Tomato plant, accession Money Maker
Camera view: bottom (45 deg); turntable rotation: 60 degrees
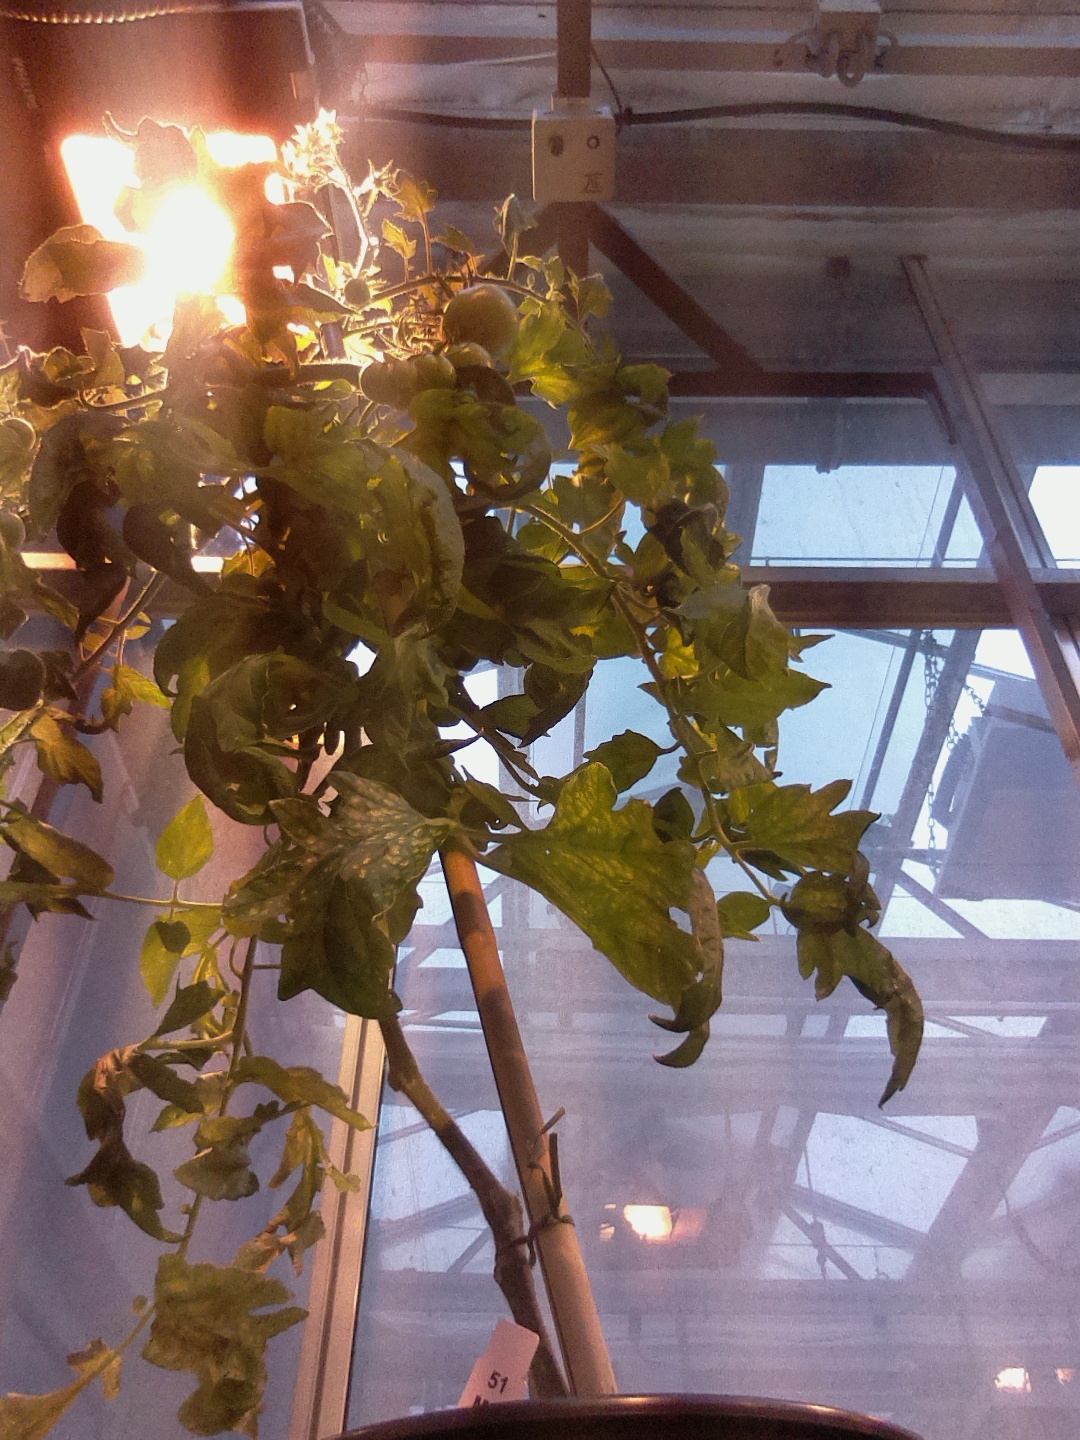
BBCH growth stage 76: 60%-70% of final fruit size